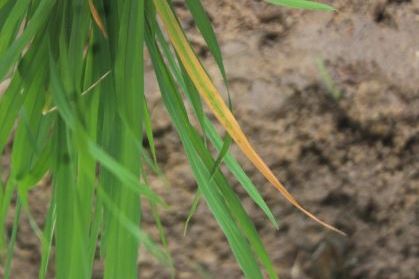
Disease: Tungro